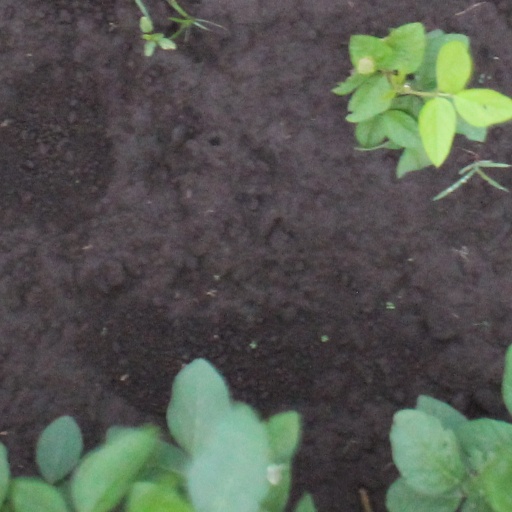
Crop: soybean